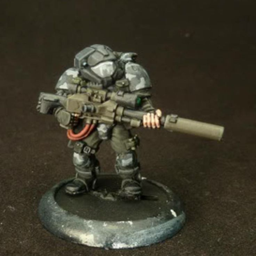
good guys or bad guys , snipers have a role to play in thriller film .